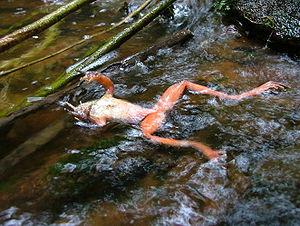
La chytridiomycose est une maladie infectieuse fatale affectant les amphibiens.
Bien que les scientifiques observent une diminution des populations de plusieurs espèces en Europe depuis les années 1950, la prise de conscience du fait que le déclin des populations d'amphibiens puisse entraîner des extinctions massives d'espèces dans le monde entier ne date que des années 1980. En 1993 déjà, plus de 500 espèces de grenouilles et de salamandres présentes sur les cinq continents présentaient un déclin de population. Aujourd’hui, le phénomène de déclin des populations d'amphibiens affecte des milliers d’espèces dans tous les types d’écosystèmes et est ainsi reconnu comme une des menaces les plus sévères, en termes d'espèces disparues ou menacées, à l'encontre de la biodiversité de notre planète.